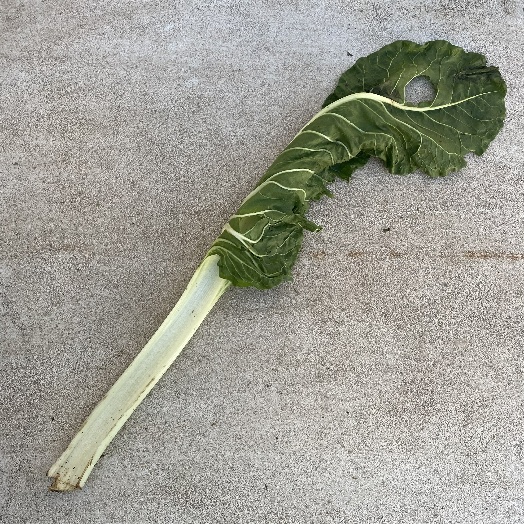
Label: generalcompost